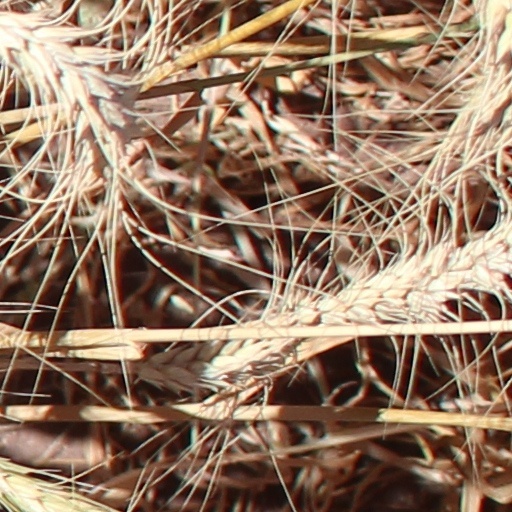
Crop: wheat